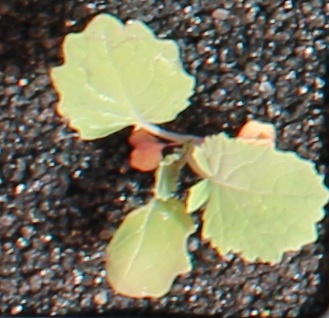
Label: Canola